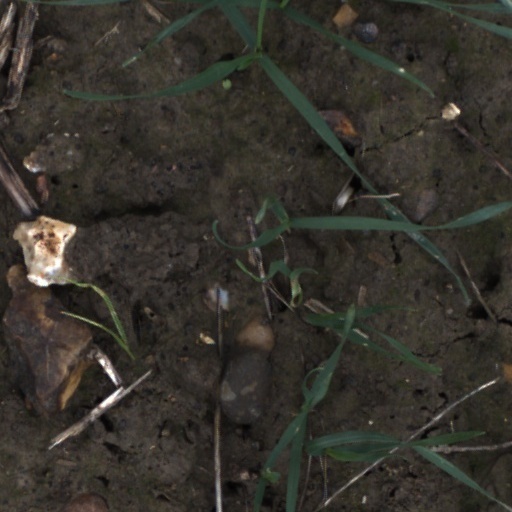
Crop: wheat